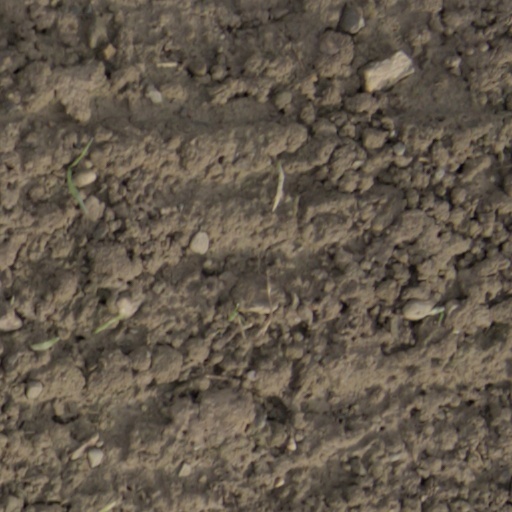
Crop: wheat